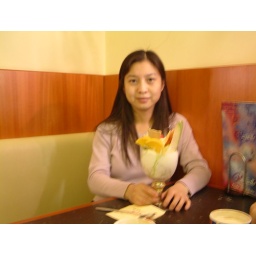
Coco ,mark and I,at a coffee bar in colon ,two cup of coffee and a big icecream .